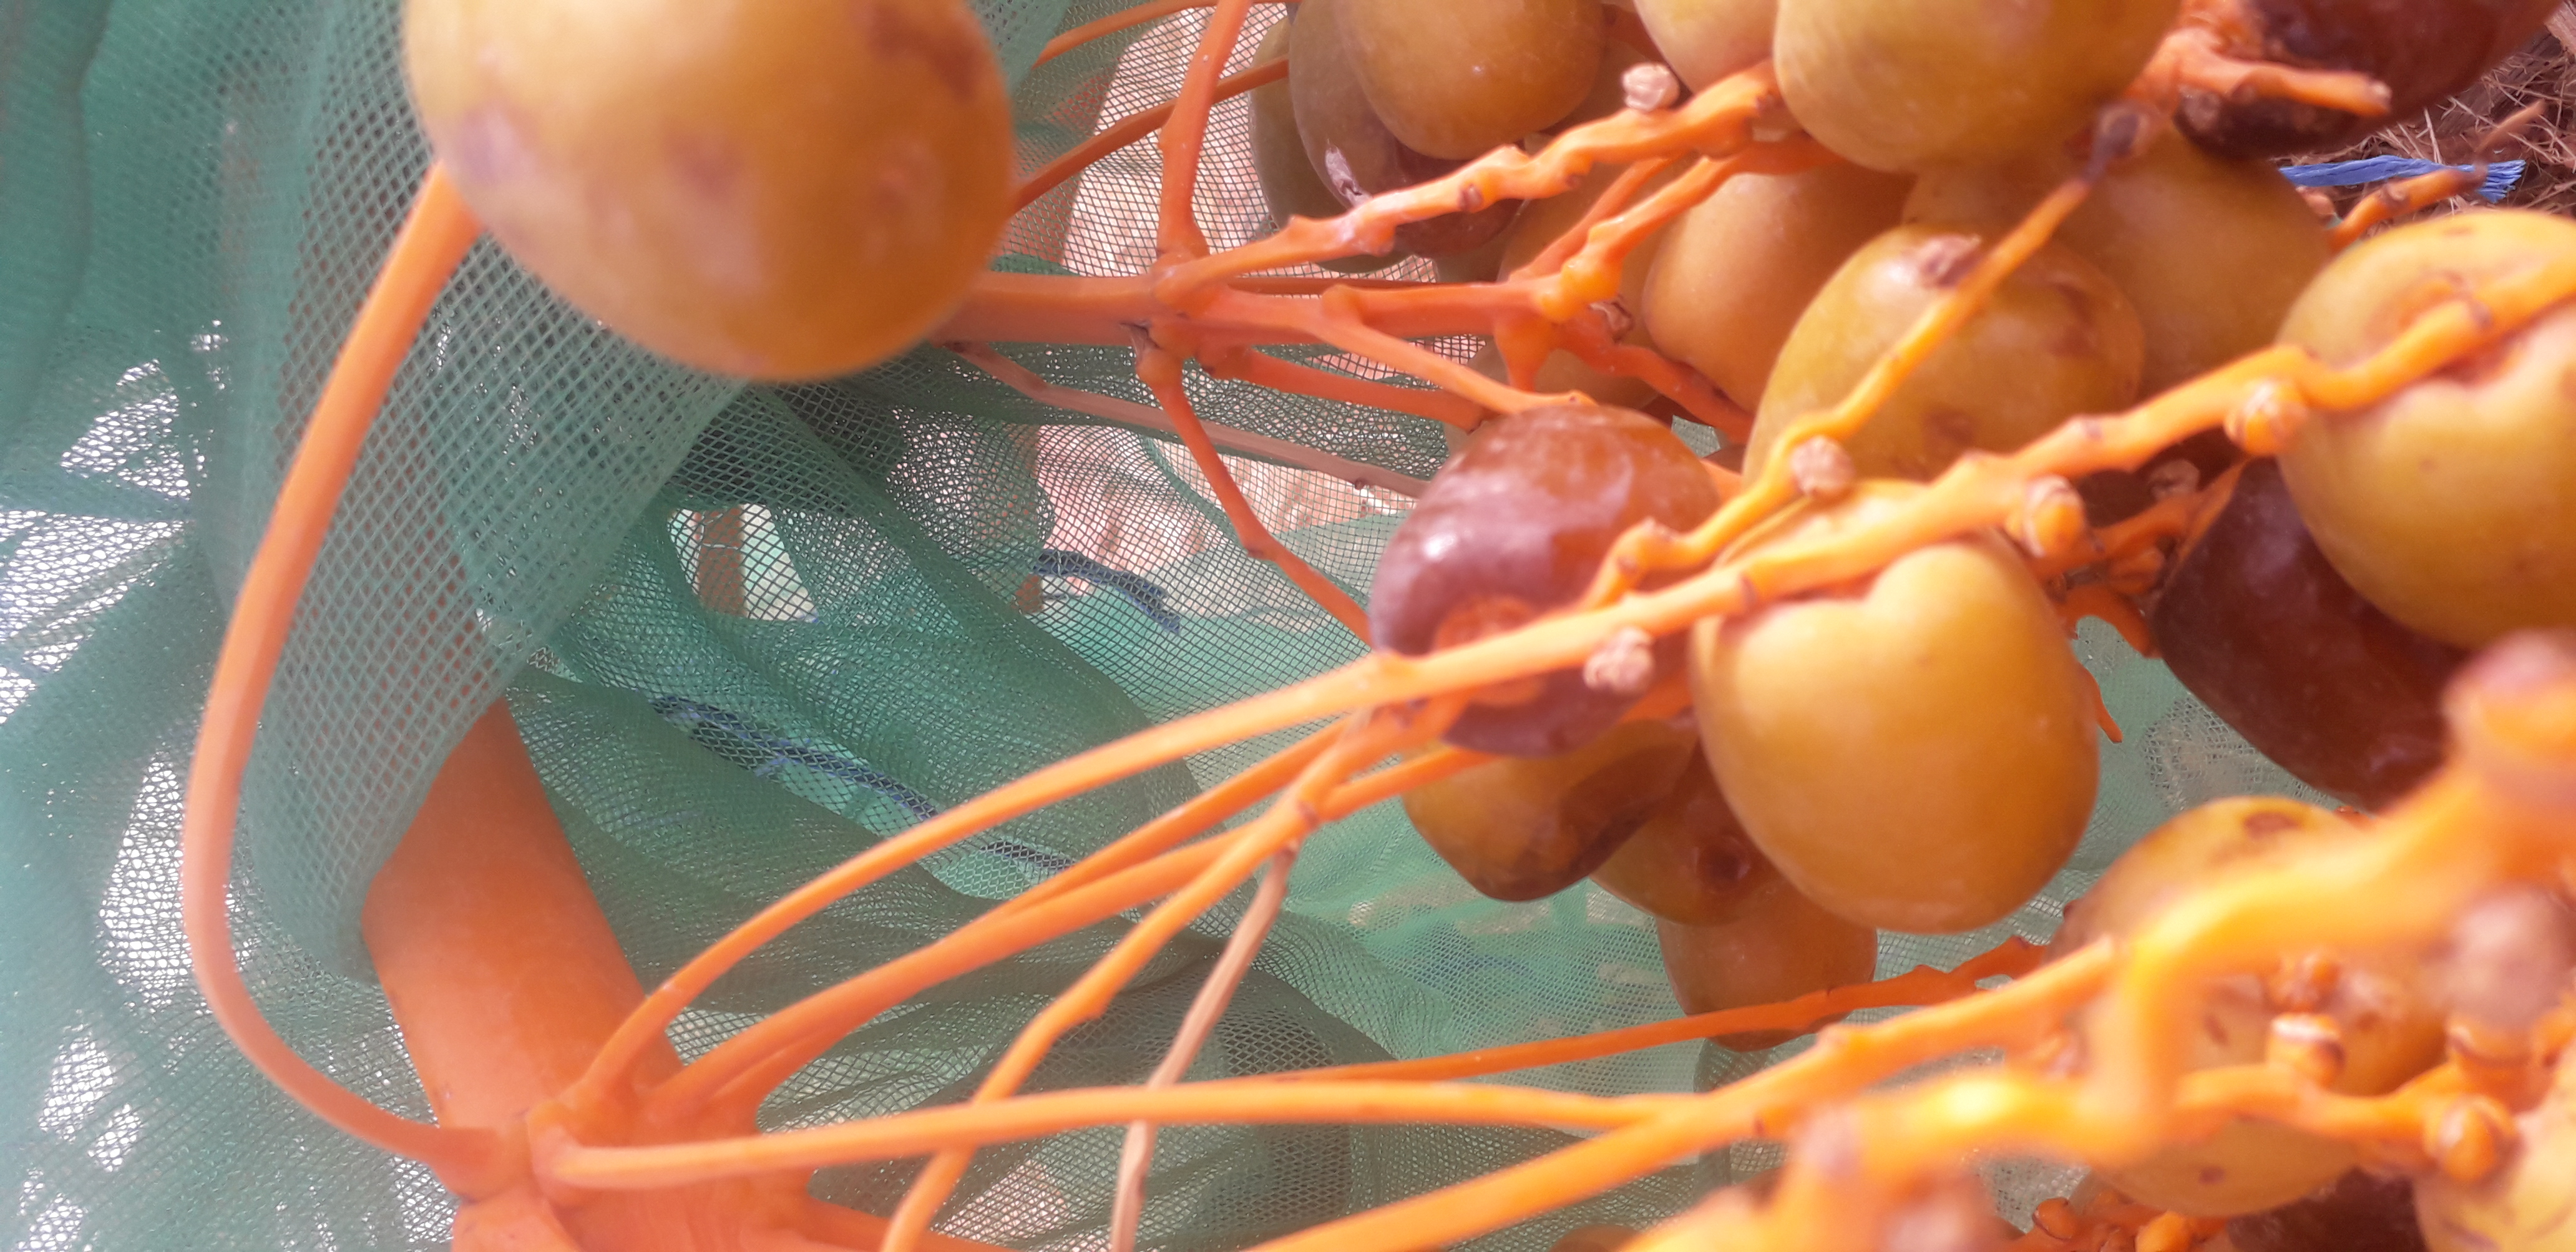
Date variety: Boufagous